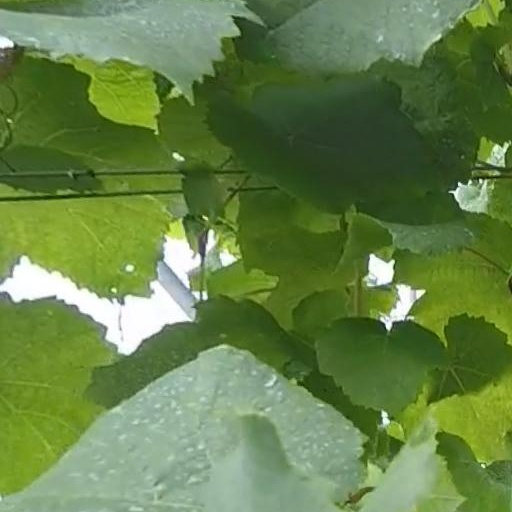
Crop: grape